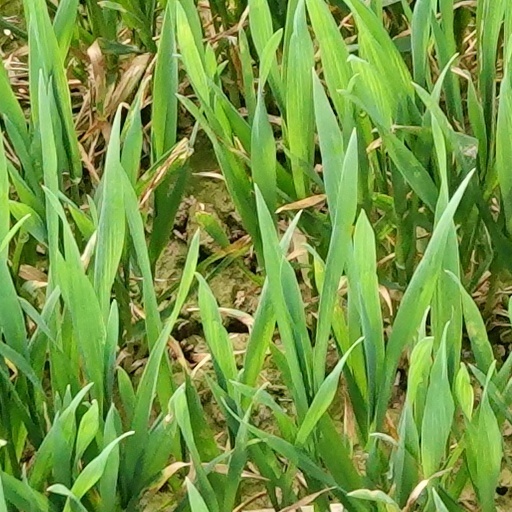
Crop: wheat